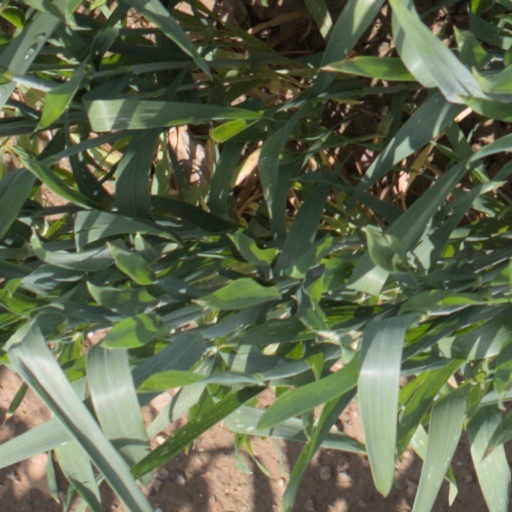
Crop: wheat